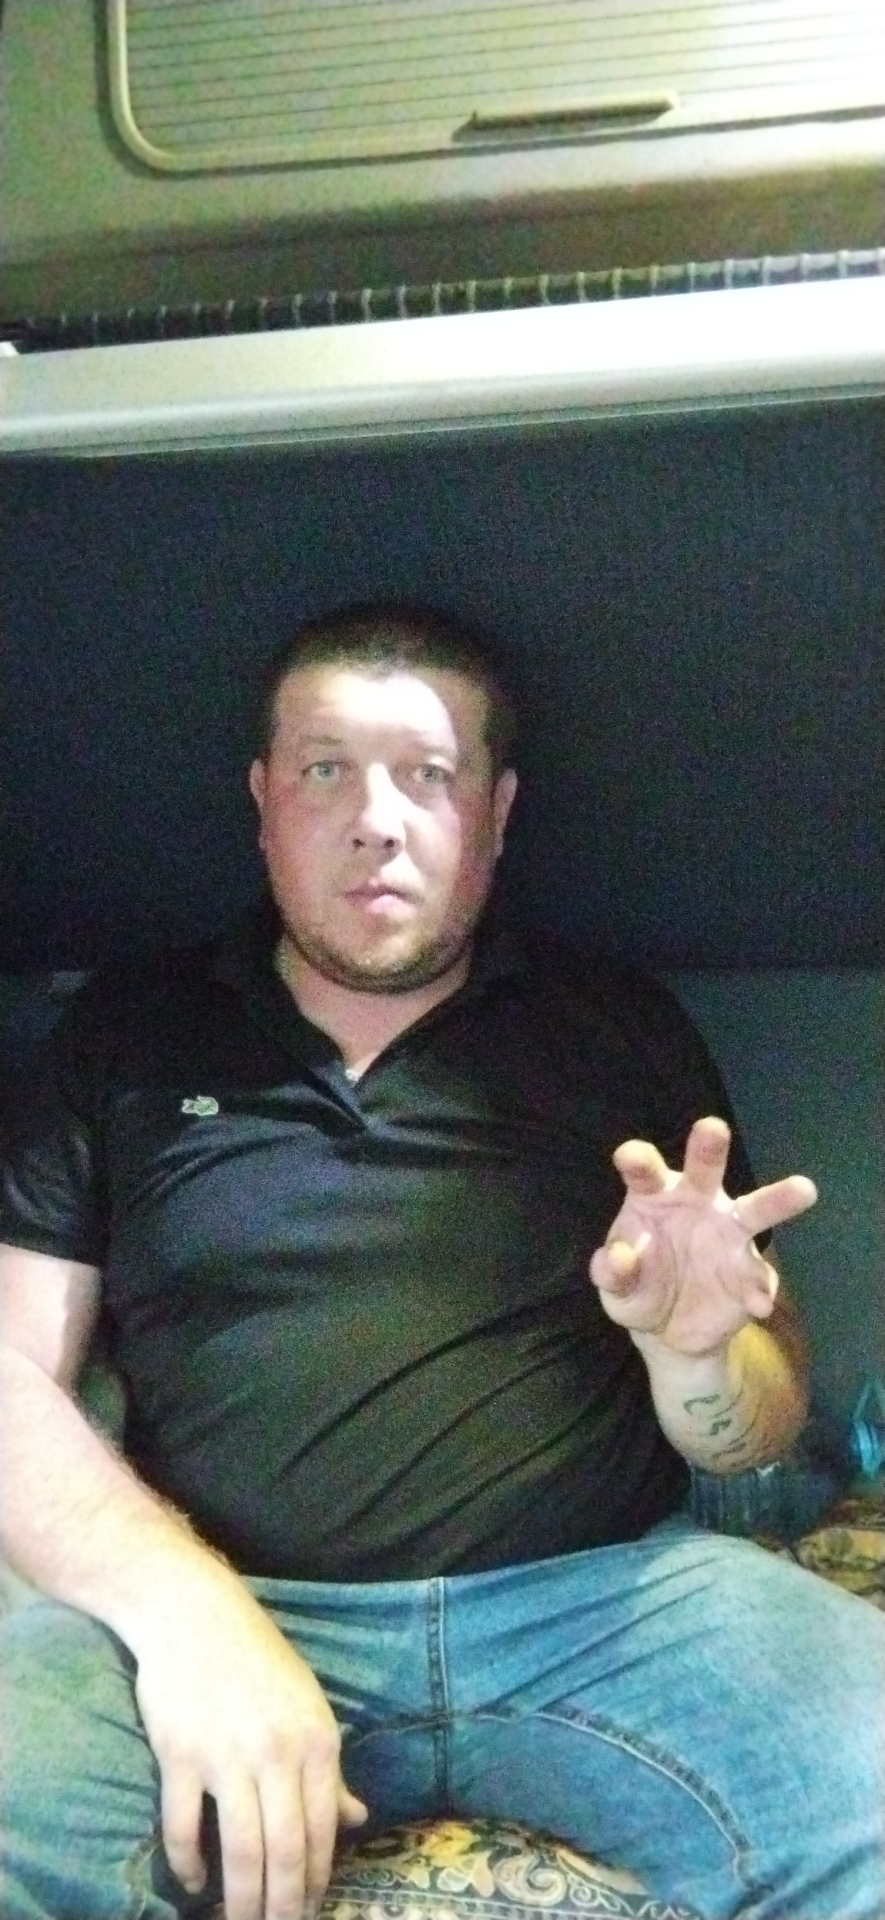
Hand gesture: grabbing